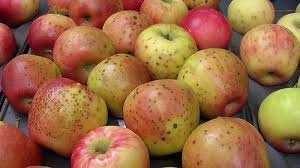
Label: apple